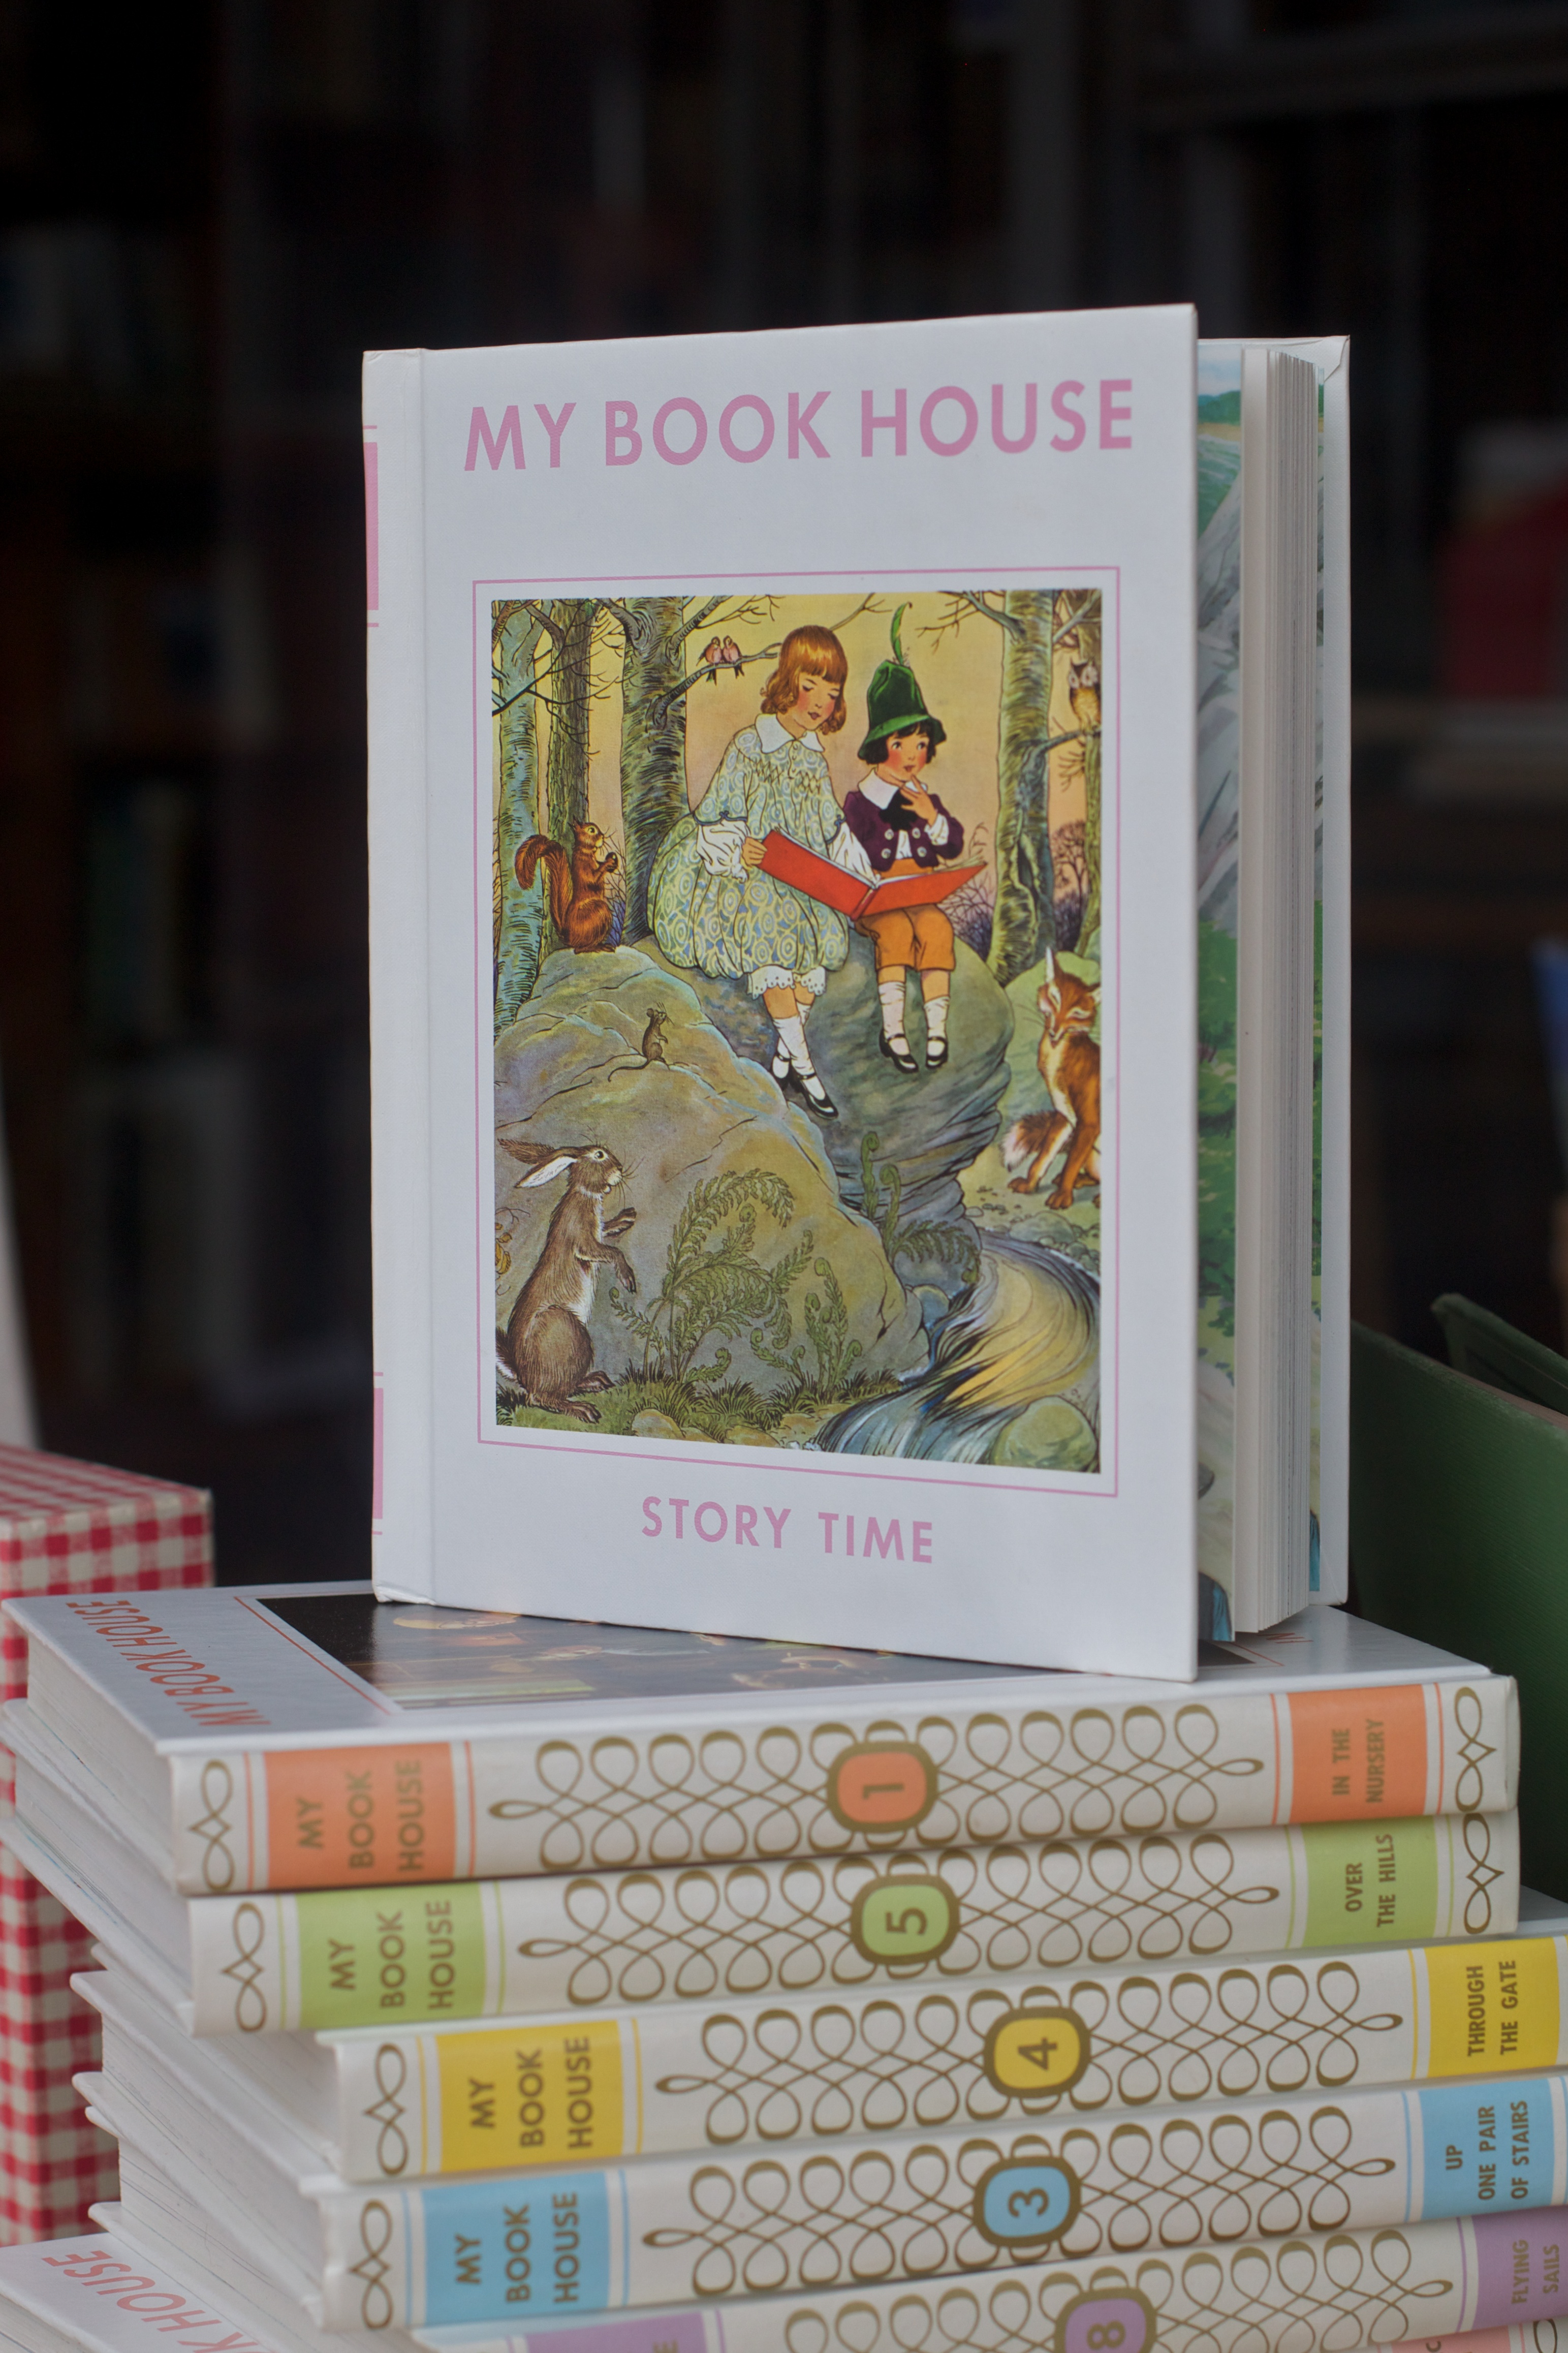
book, art, odyssey